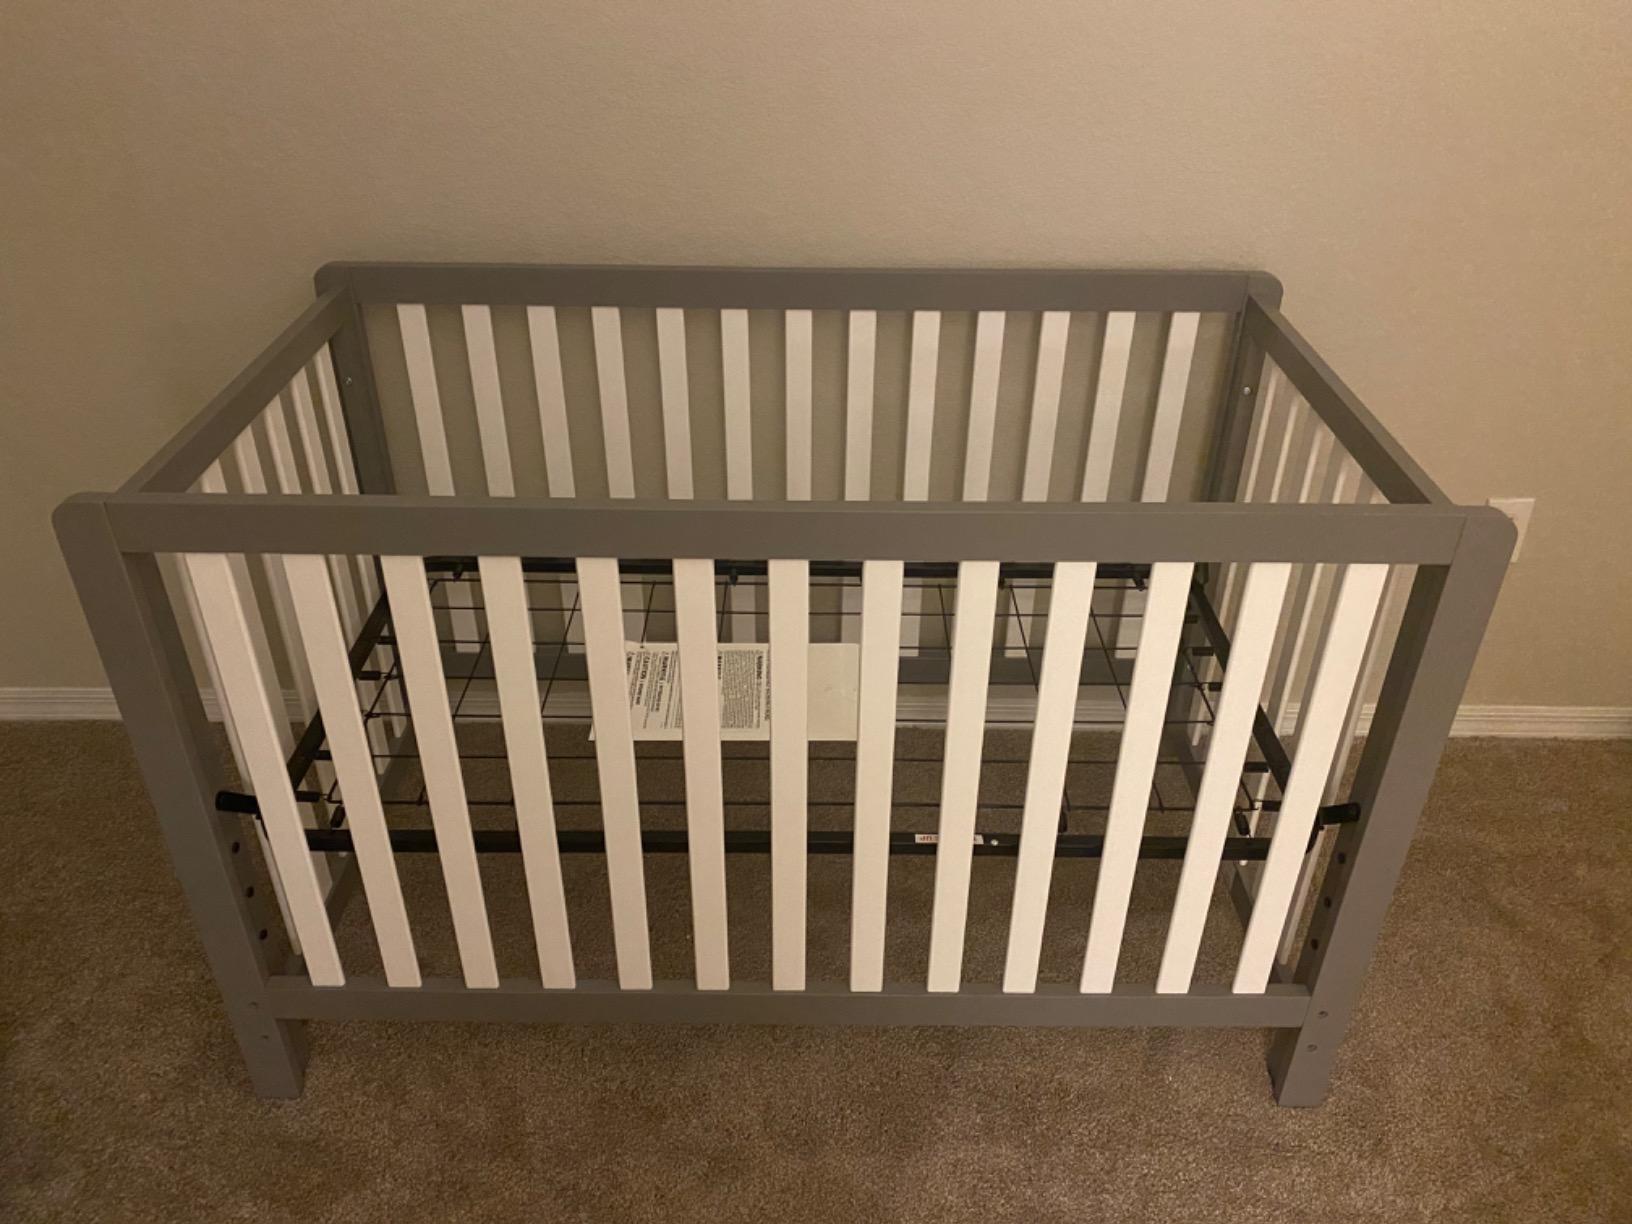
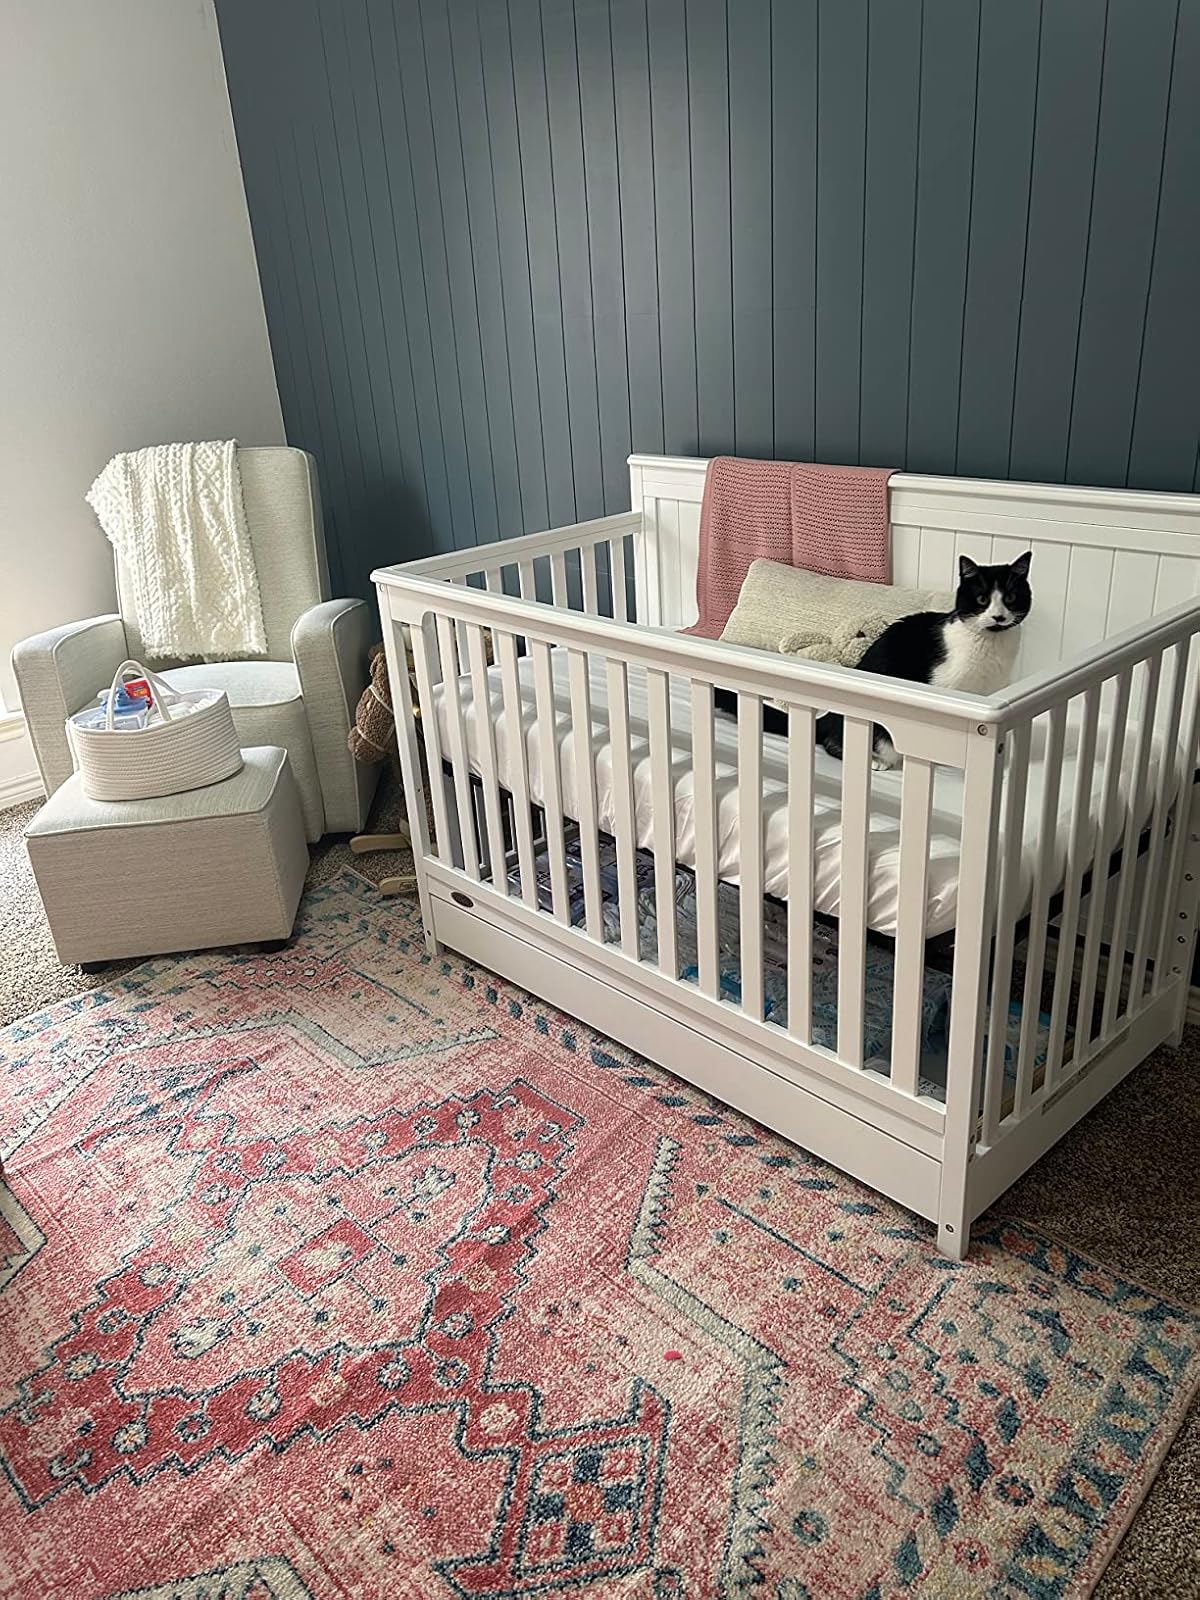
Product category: products_crib
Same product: no